Marie biscuit

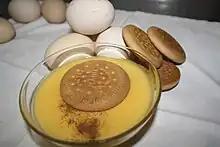
Spanish natillas, typically served with a María biscuit on top

In Uruguay, they are served filled with dulce de leche and sprinkled with shredded coconut. In Brazil, they are soaked in milk and then stacked in layers of chocolate and vanilla-flavoured custard cream, with whipped cream and crushed cashew nuts on top to make "pavê", a popular Brazilian dessert. In Ireland, the biscuits are known as Marietta and manufactured by Jacob's. In Malaysia, people use them mainly for making batik cake. In India, they are commonly eaten plain with tea or sold in bakeries after coating with chocolate and wrapped in foil.